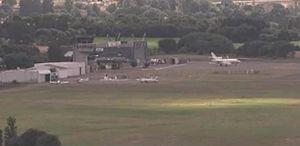
L'aéroport de Saint-Brieuc vu du ciel en basse qualité
Trémuson [tʁemyzɔ̃] est une commune française située près de Saint-Brieuc dans le département des Côtes-d'Armor en région Bretagne. Trémuson appartient au pays historique du Goëlo.